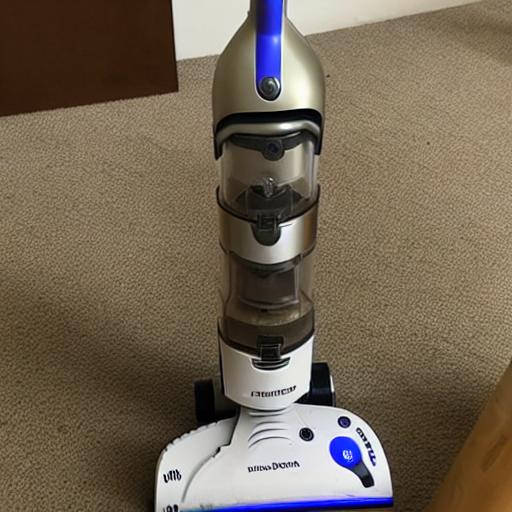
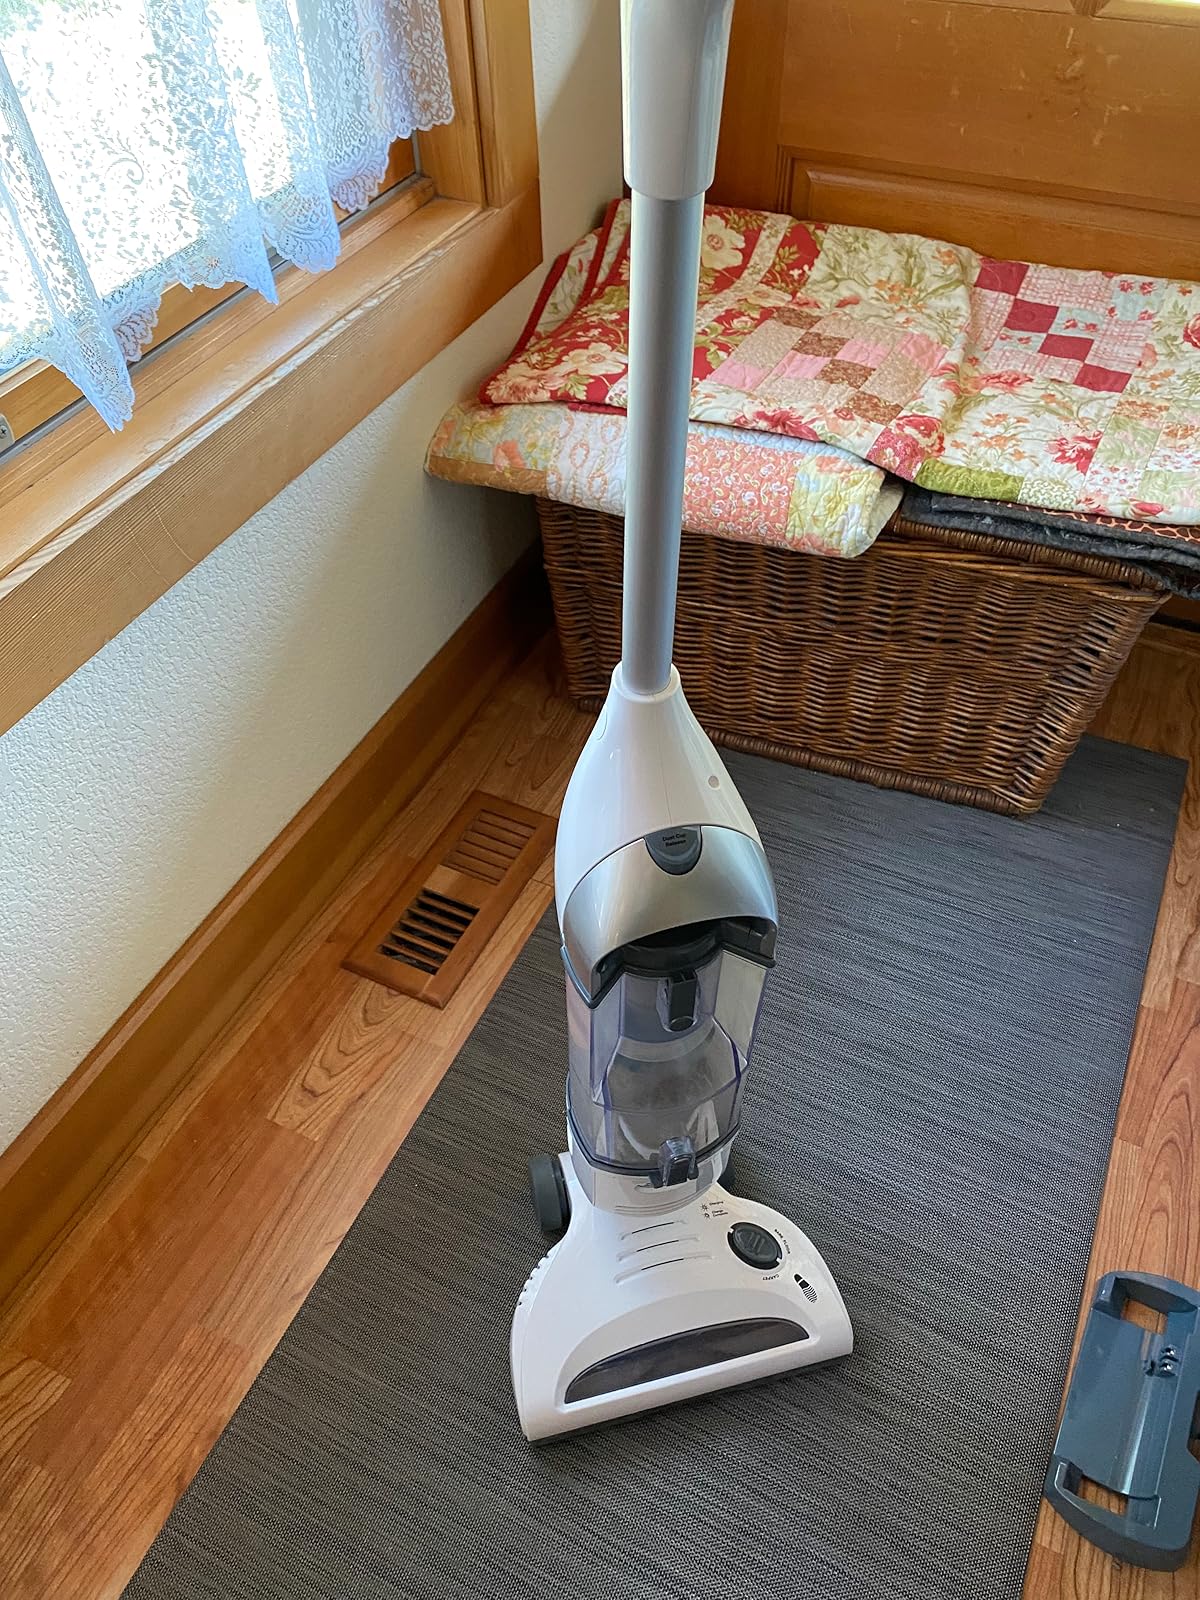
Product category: items_vacuum
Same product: no